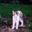
Label: cat